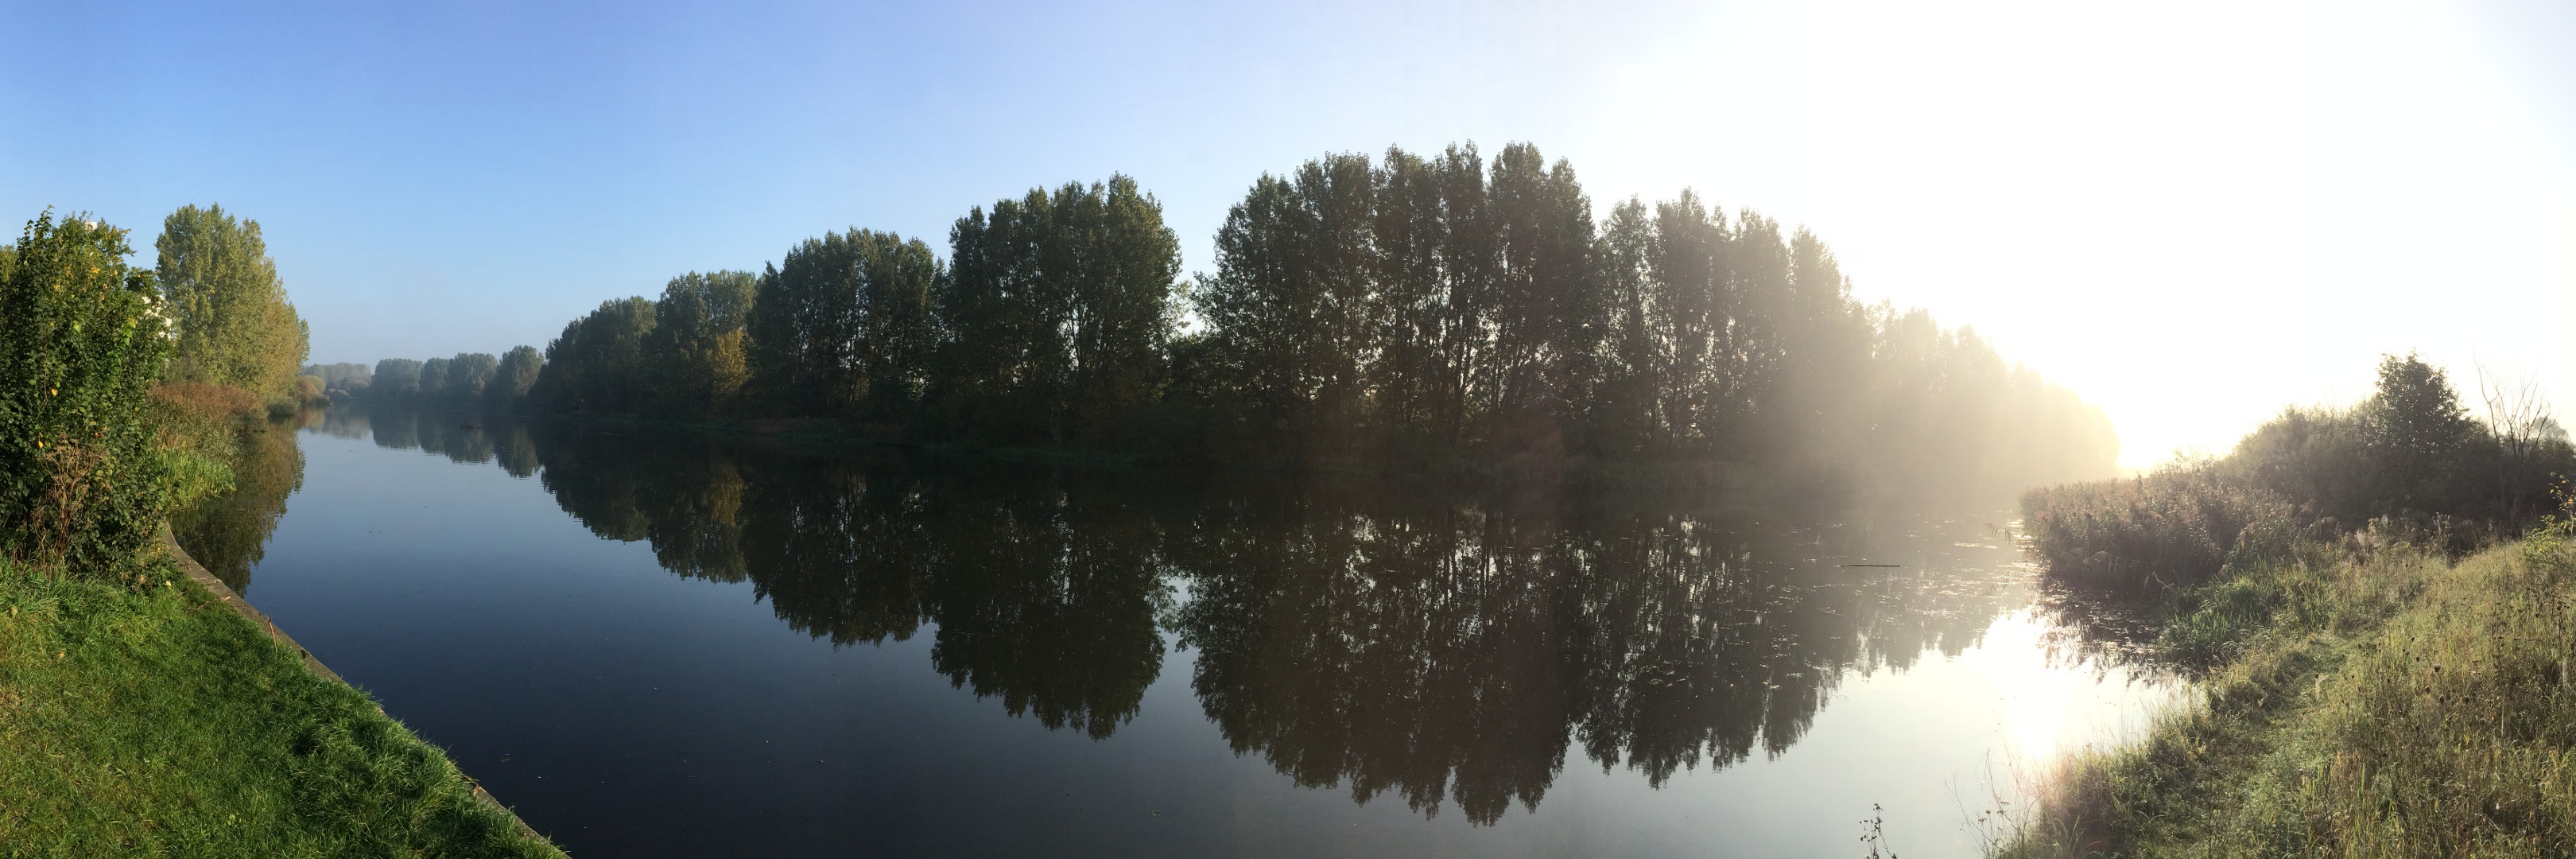
landscape, tree, water, nature, forest, mist, sunlight, morning, fall, lake, river, pond, reflection, scenic, autumn, scenery, calm, reservoir, waterway, body of water, beautiful, ecosystem, atmospheric phenomenon